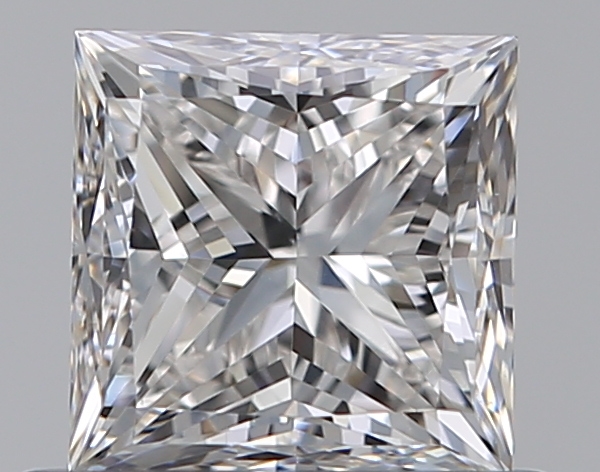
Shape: princess
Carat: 0.7
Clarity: VS2
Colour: G
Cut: VG
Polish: EX
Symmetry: VG
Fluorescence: N
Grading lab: GIA
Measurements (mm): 4.75 x 4.7 x 3.48